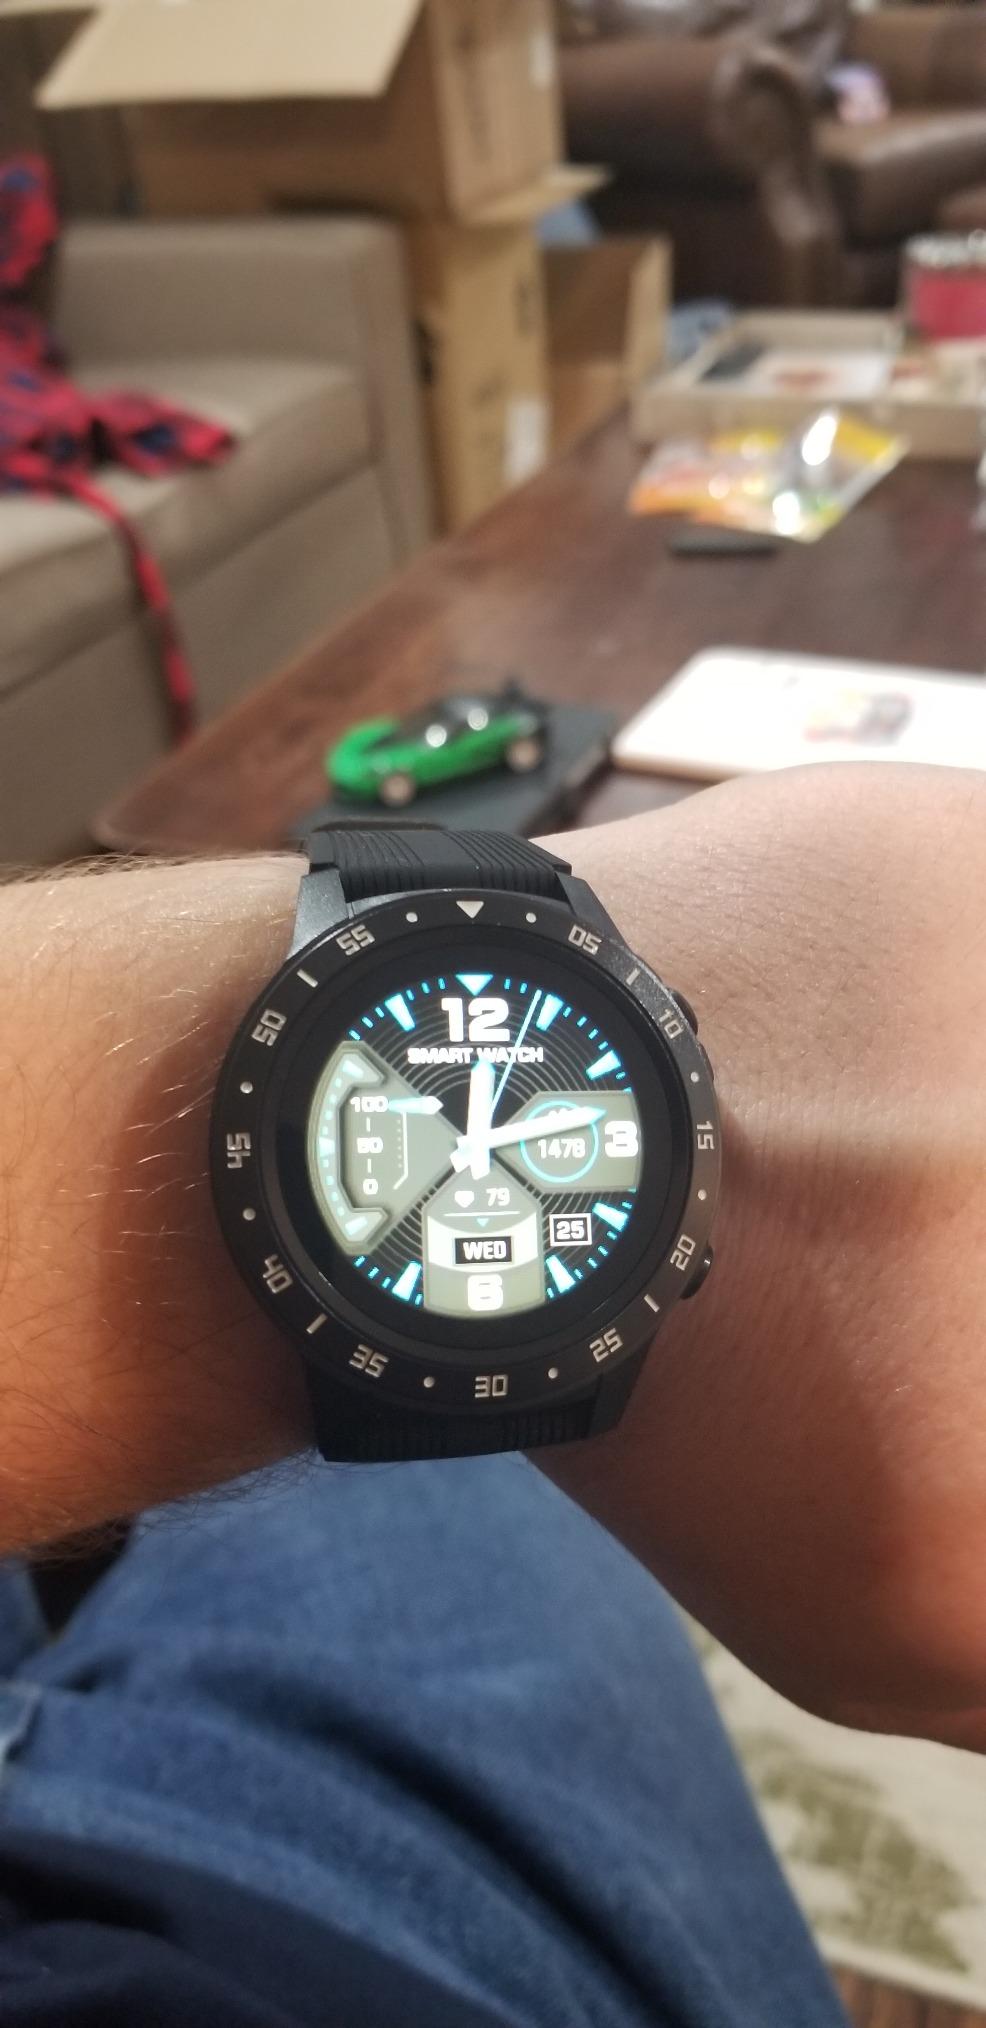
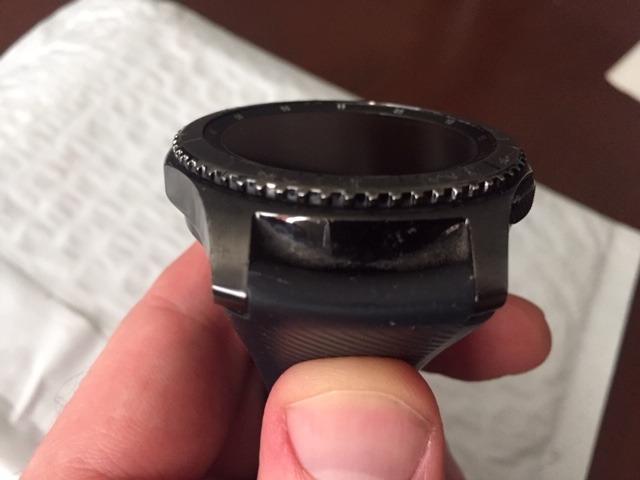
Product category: smartwatch
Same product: no